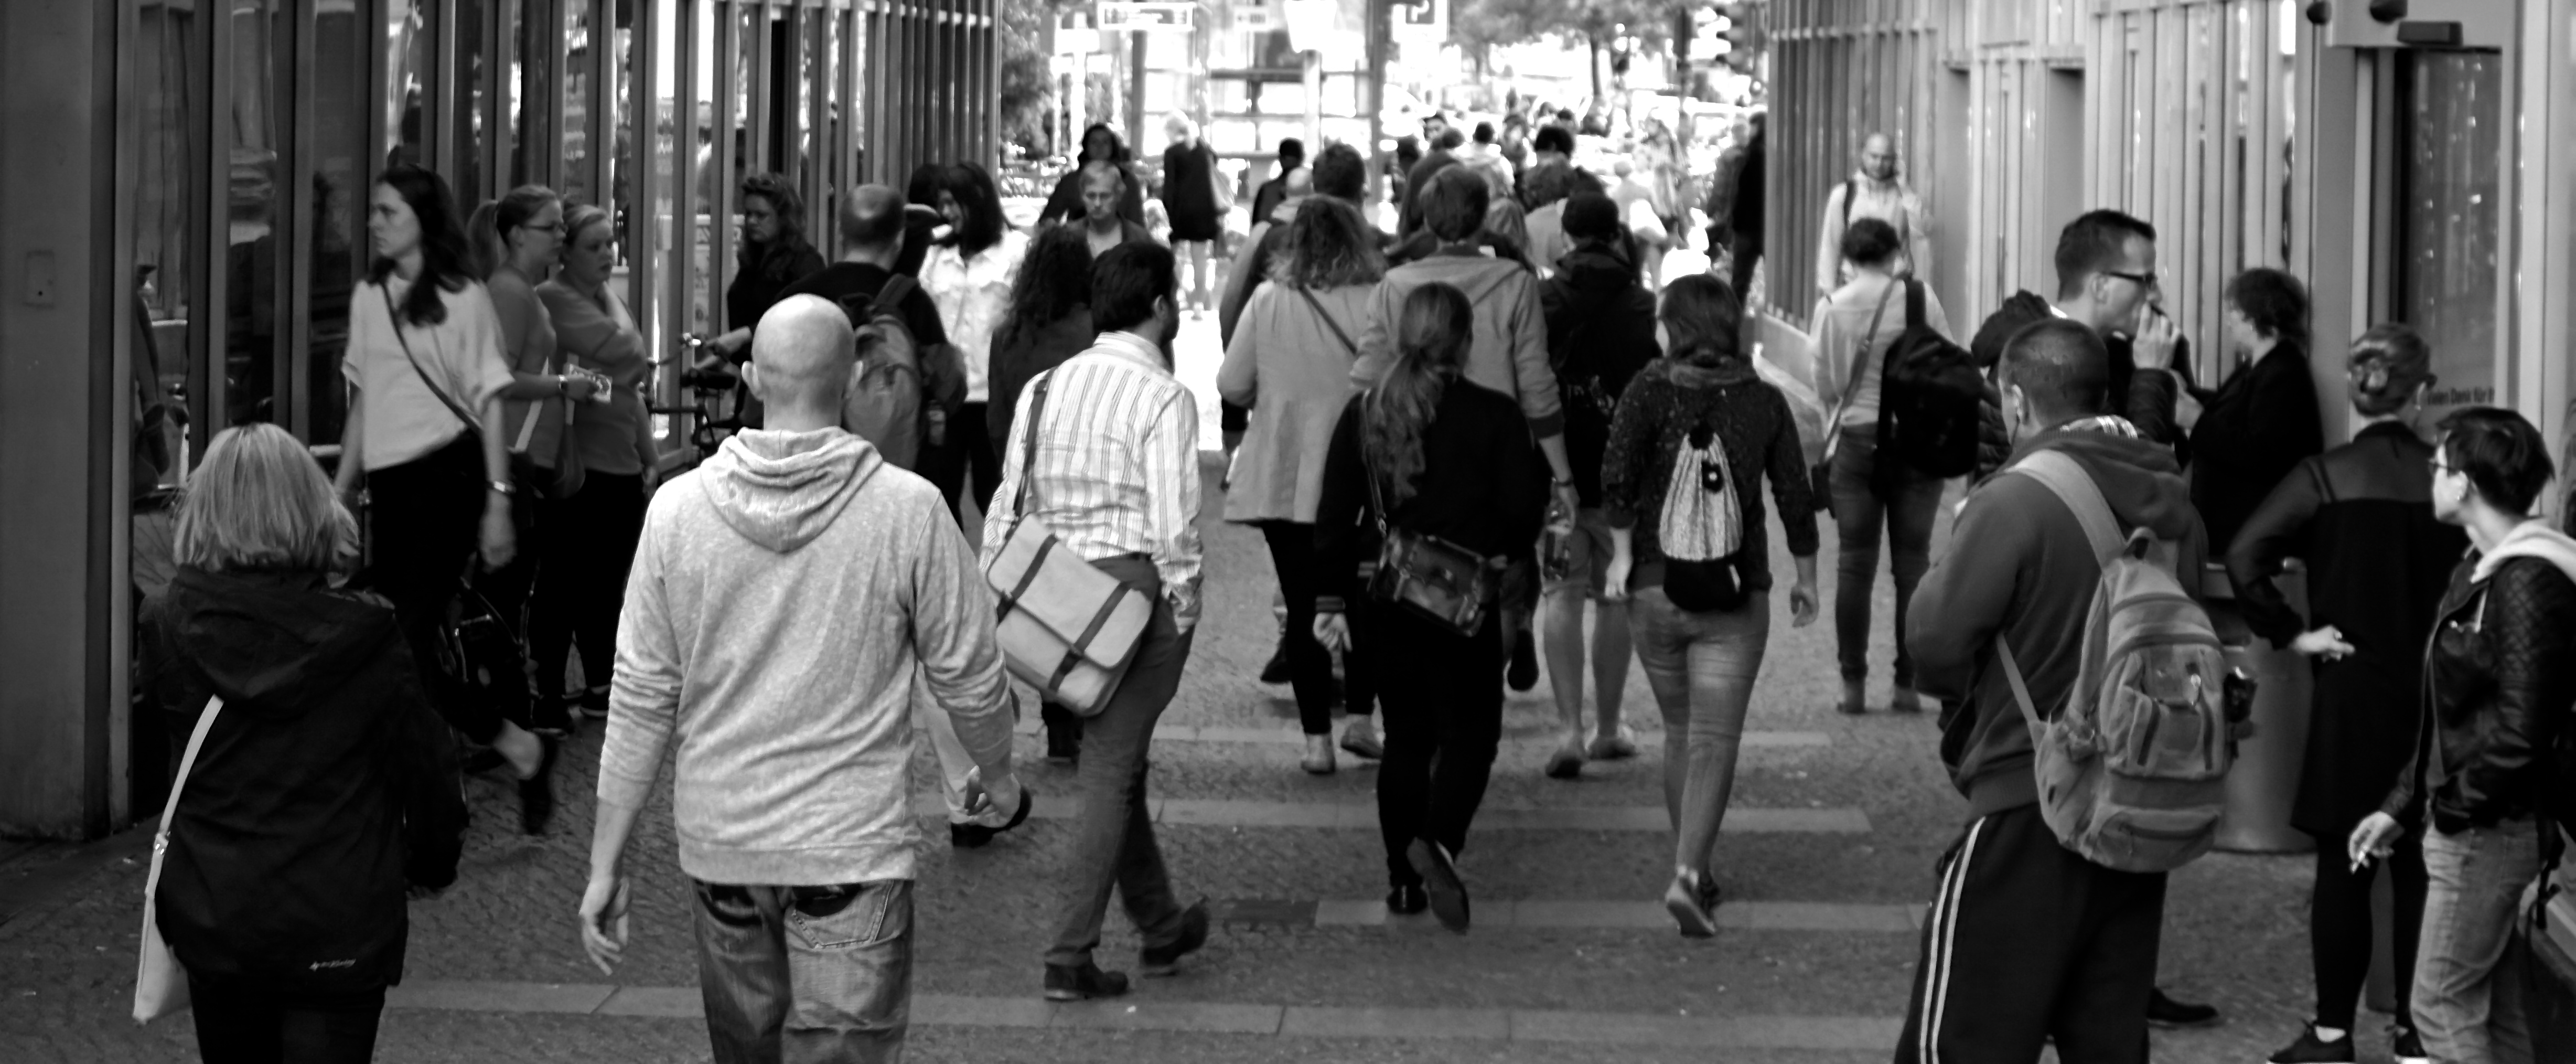
pedestrian, walking, black and white, people, road, street, crowd, monochrome, pedestrians, infrastructure, photograph, snapshot, monochrome photography